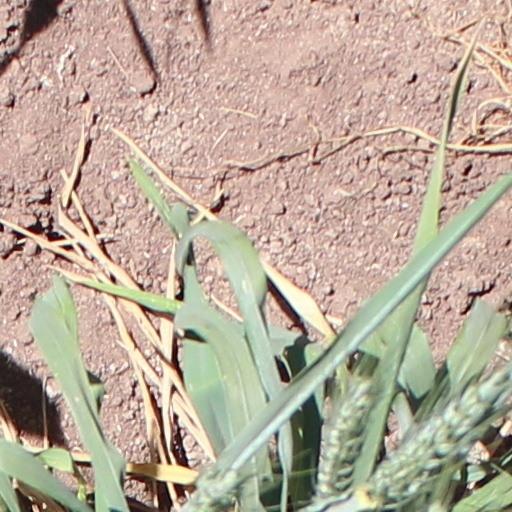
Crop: wheat